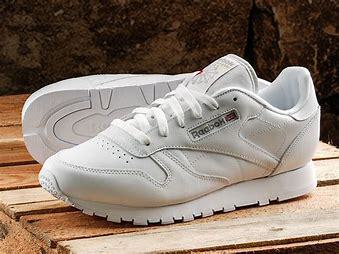
Brand: Reebok
Model: Classic Leather